Cuckoo Railway

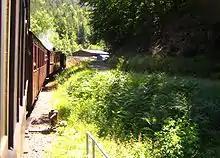
The Cuckoo Railway between Elmstein and Helmbach

After leaving Lambrecht station the railway line uses the southern track of the Mannheim–Saarbrücken railway before branching off to the southwest into the Elmstein Valley after about a kilometer. Immediately afterwards it passes over the B 39 federal highway on an overbridge. It passes the old Lambrecht Goods Station and the village of Frankeneck and then follows the Speyerbach stream, crossing it five times as it snakes back and forth repeatedly. After that it only passes through very small settlements like Sattelmühle, Erfenstein and Breitenstein as well as running past several castles such as the ruins of Erfenstein and Spangenberg, both linked to a local legend. It then runs through almost undisturbed nature. After Helmbach is a section with an incline of 1 : 69 (14 ‰) as it passes through a gorge.